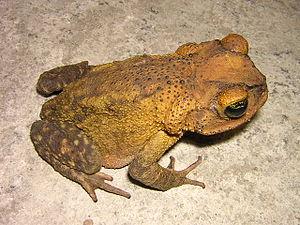
Peltophryne taladai est une espèce d'amphibiens de la famille des Bufonidae.
Peltophryne est un genre d'amphibiens de la famille des Bufonidae.